SS Canastota

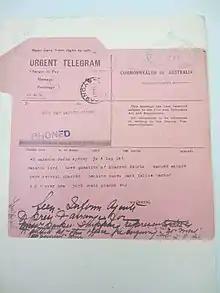

On her first voyage to Australia as "Canastota" in 1915, the ship carried transformers and components for power lines associated with the Waddamana Hydro-Electric Power Station in Tasmania.